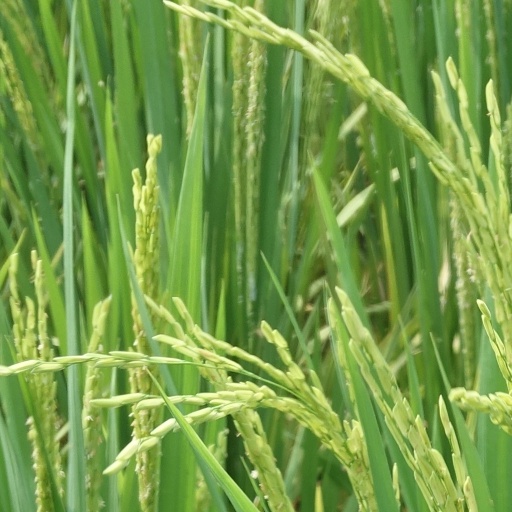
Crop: rice